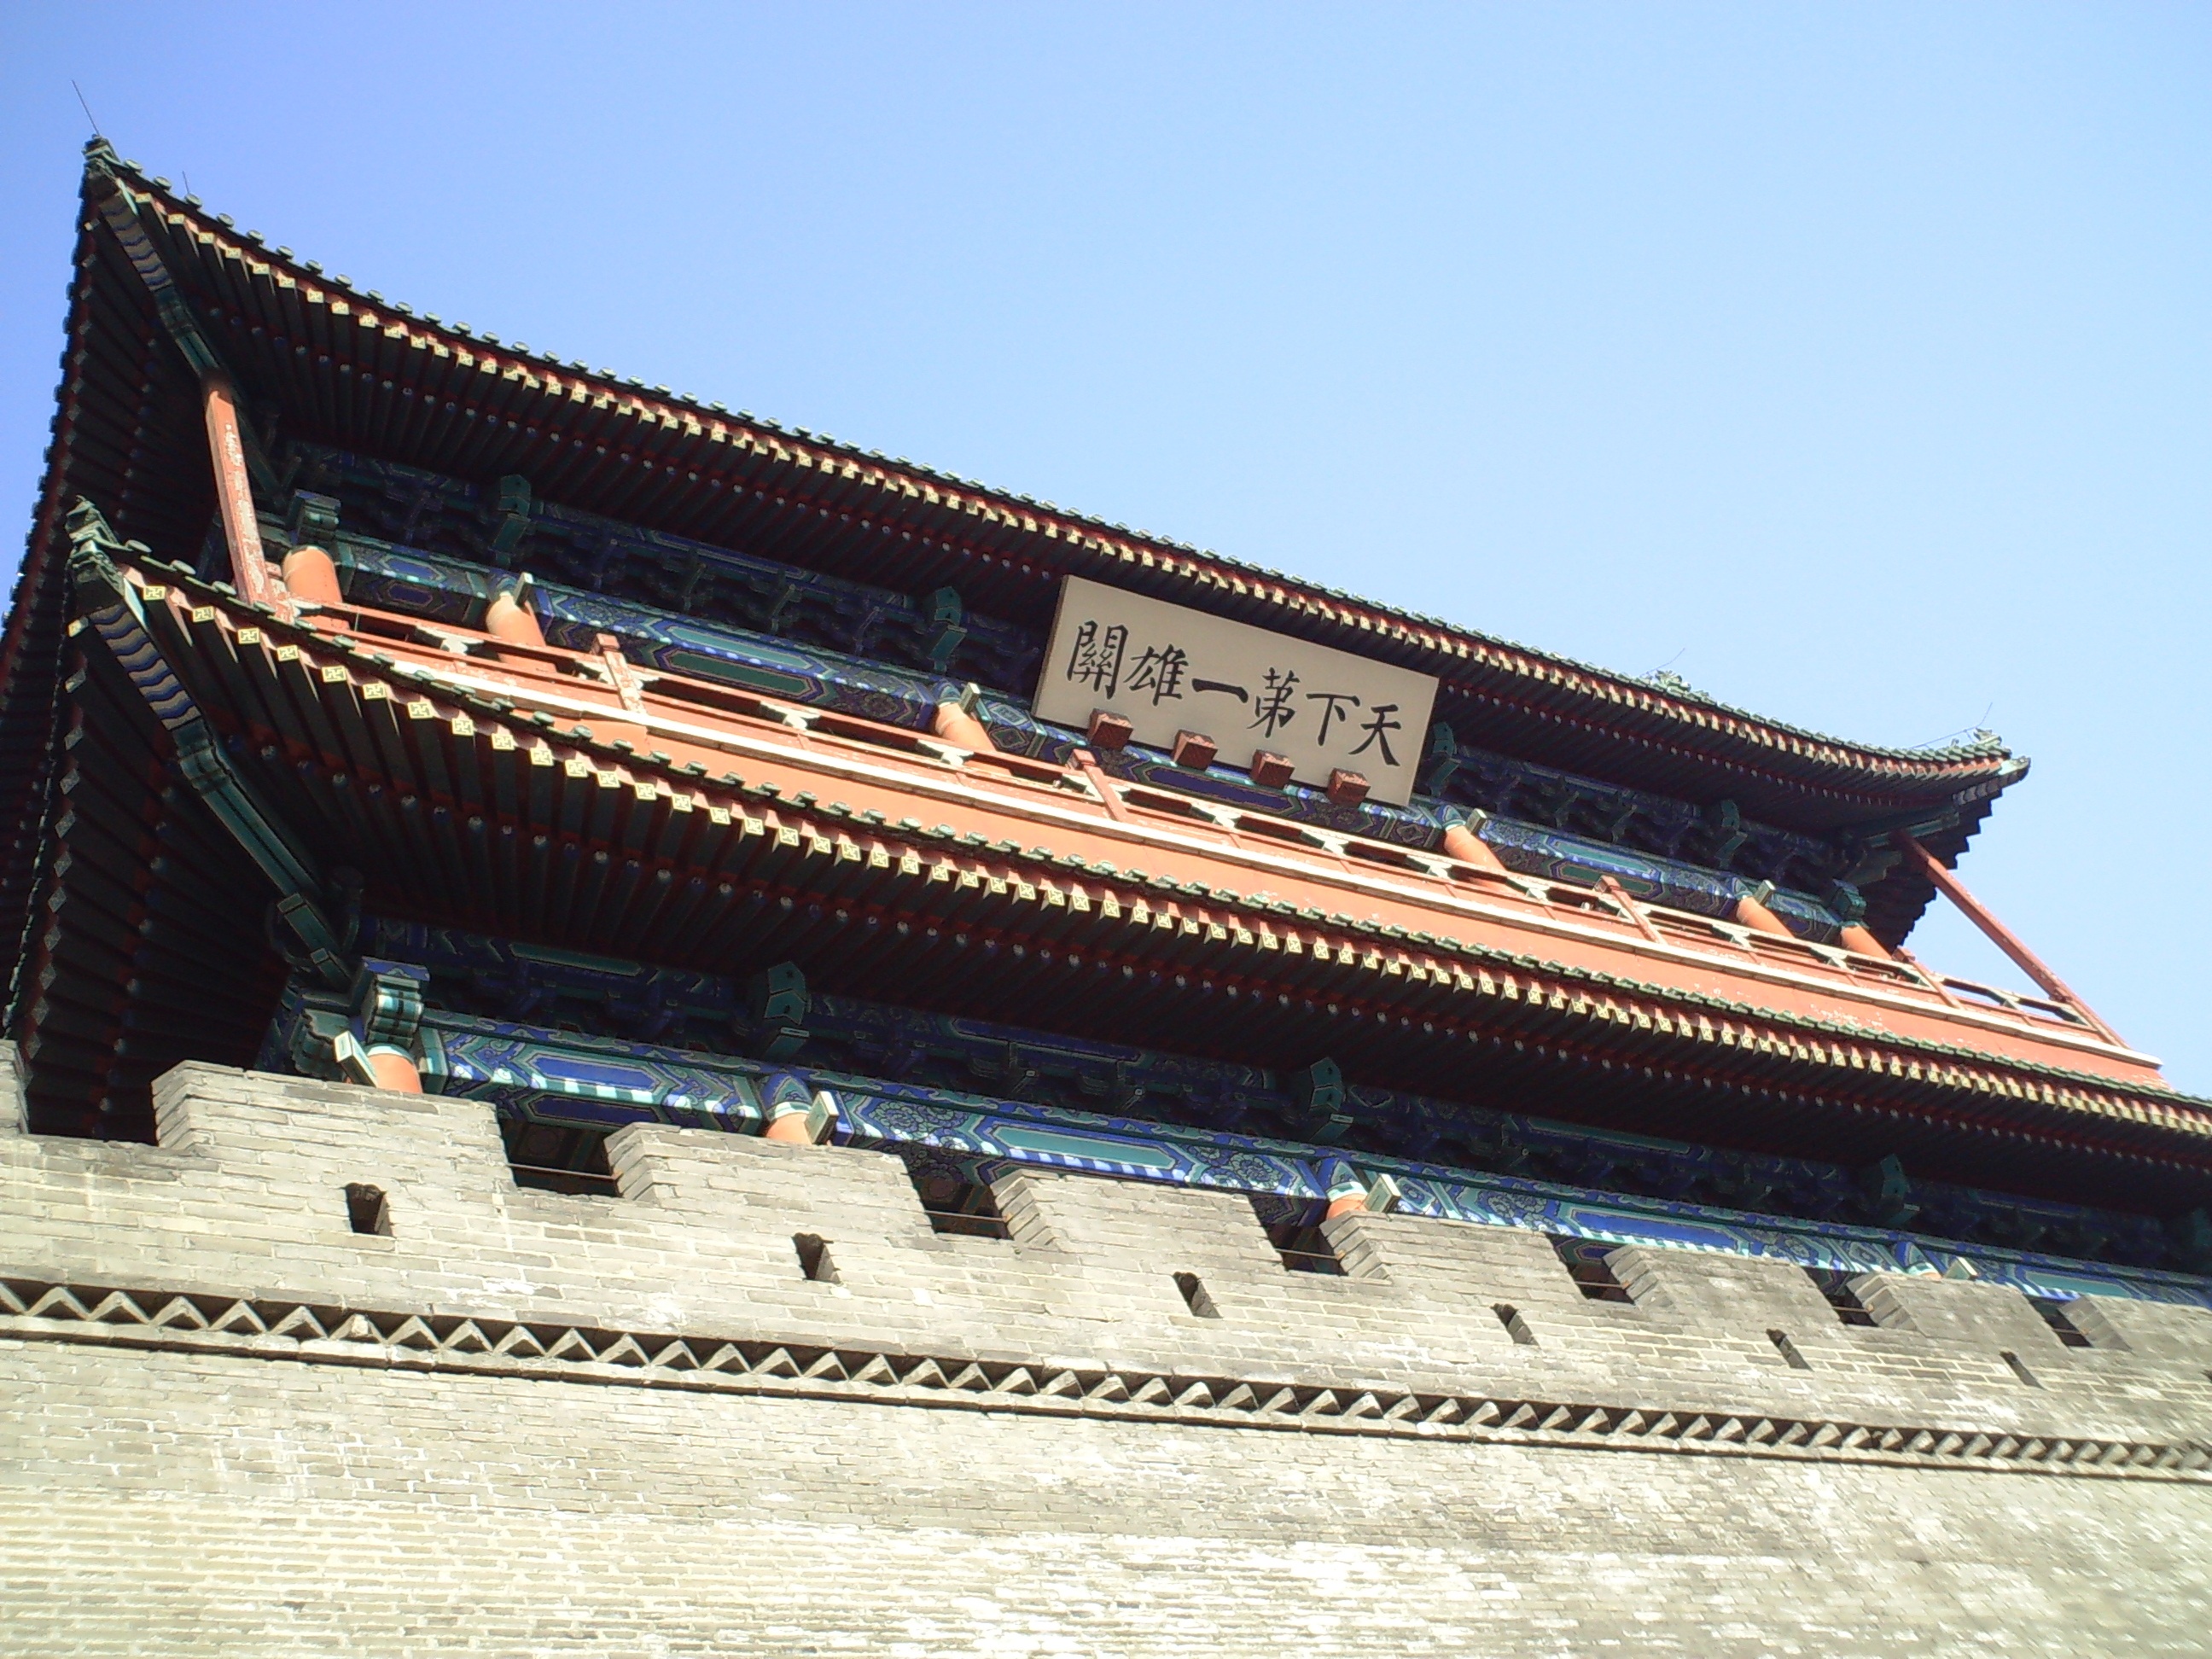
architecture, structure, building, palace, wall, travel, landmark, facade, temple, beijing, china, chinese architecture, ancient history